Scud missile

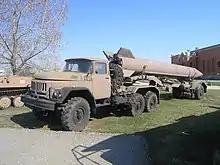
An R-17 on a reload transport trailer with a ZIL-131 tractor, Tolyatti Technical Museum, Tolyatti, Russia (2010)

The Scud missile family is one of the few ballistic missiles to be extensively used in actual warfare by different forces, second only to the V-2 in terms of combat launches. The first recorded combat use of the Scud was at the end of the Yom Kippur War in 1973, when three missiles were fired by Egypt against Israeli-held Arish and bridgehead on the western bank of the Suez canal. Seven Israeli soldiers were killed. Libya responded to U.S. airstrikes in 1986 by firing two Scud missiles at a U.S. Coast Guard navigation station on the nearby Italian island of Lampedusa, which missed their target. Scud missiles were used in several regional conflicts that included use by Soviet and Afghan Communist forces in Afghanistan, and Iranians and Iraqis against one another in the so-called "War of the cities" during the Iran–Iraq War. Scuds were used by Iraq during the Gulf War against Israel and coalition targets in Saudi Arabia.